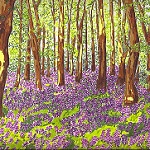
Scene: Outdoor